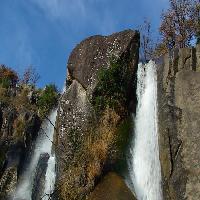
Weather: sun or clear